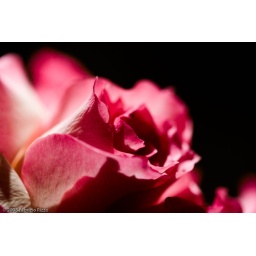
The bouquet on the hostess desk at the Lockwood restaurant in the lobby of the Palmer House Hilton, Chicago, IL.